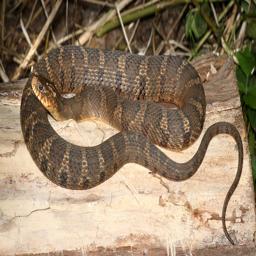
Animal: snakes